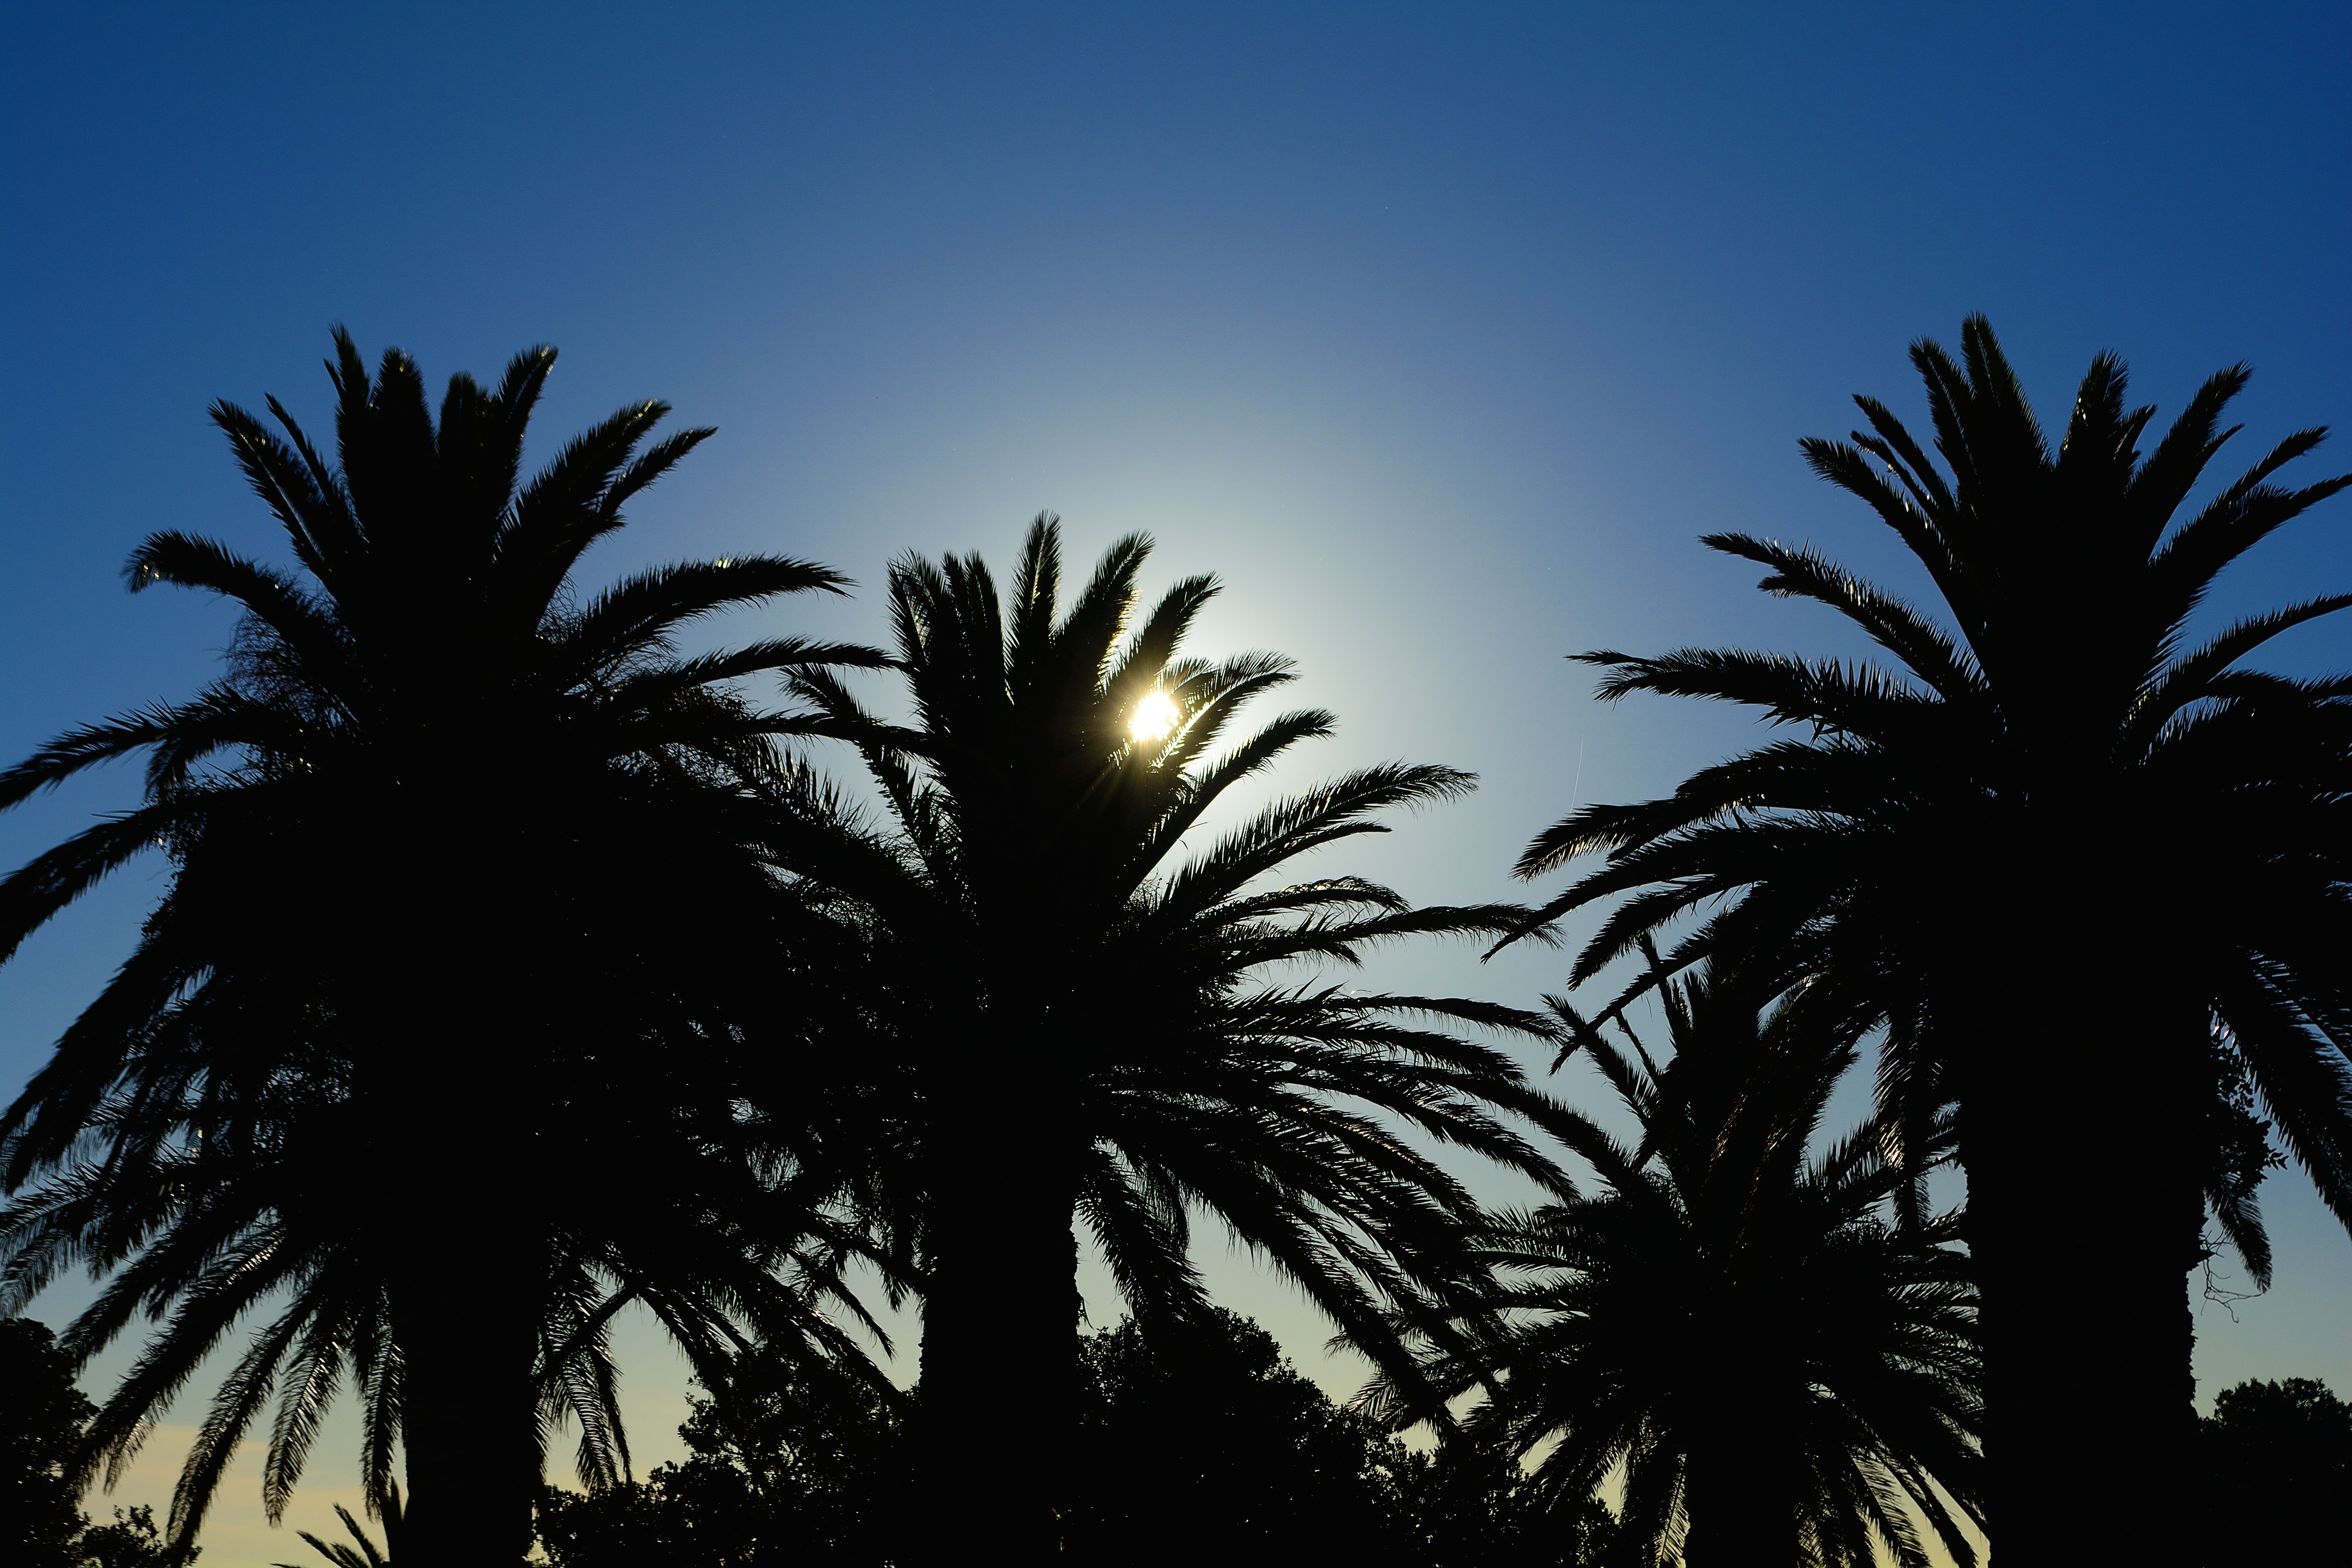
tree, branch, plant, sky, sunset, sunlight, dusk, tropics, flowering plant, woody plant, land plant, arecales, palm family, borassus flabellifer